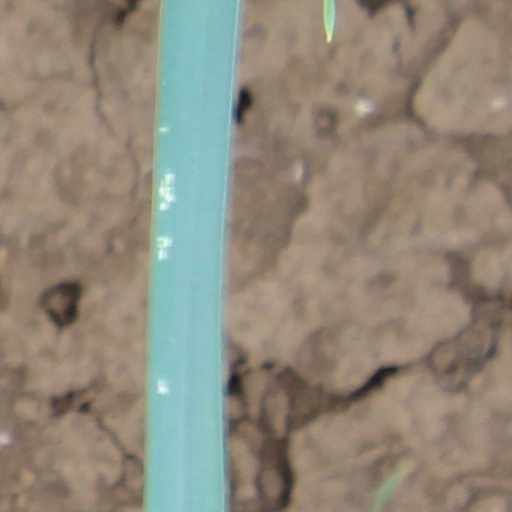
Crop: wheat